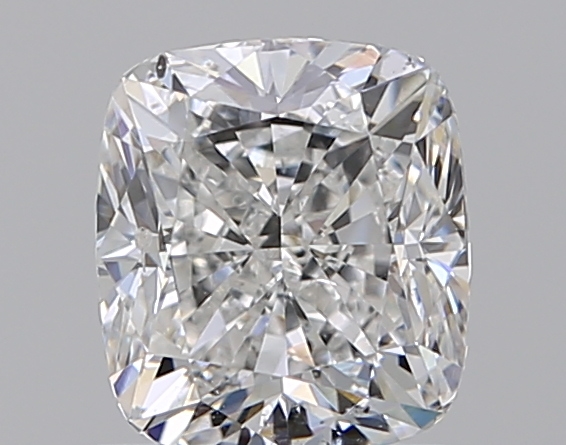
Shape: cushion
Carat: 1
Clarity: SI2
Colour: G
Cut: GD
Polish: EX
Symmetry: VG
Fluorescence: N
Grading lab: GIA
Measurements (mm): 5.81 x 5.2 x 3.82